Ammanford

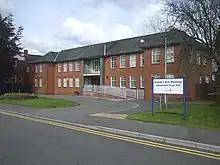
Ammanford Town Hall

There are two tiers of local government covering Ammanford, at community (town) and county level: Ammanford Town Council (Cyngor Tref Rhydaman) and Carmarthenshire County Council (Cyngor Sir Gâr). The town council is based at Ammanford Town Hall on Iscennen Road. The neighbouring communities are Llandybie, Betws, and Llanedi, all being in Carmarthenshire.